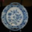
Label: bowl